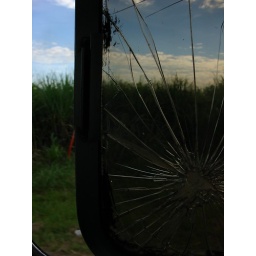
window pane in the bus